Jasmine Thompson

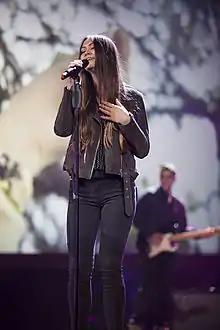
Thompson performing in 2015

On 12 June 2015, Thompson released her first single on Atlantic Records's label, entitled "Adore". Later that year, on 18 September, Thompson released her third extended play, "Adore". It included 5 songs: "Adore", "Do It Now", "Great Escape", "Let Myself Try", and "Crystal Heart".